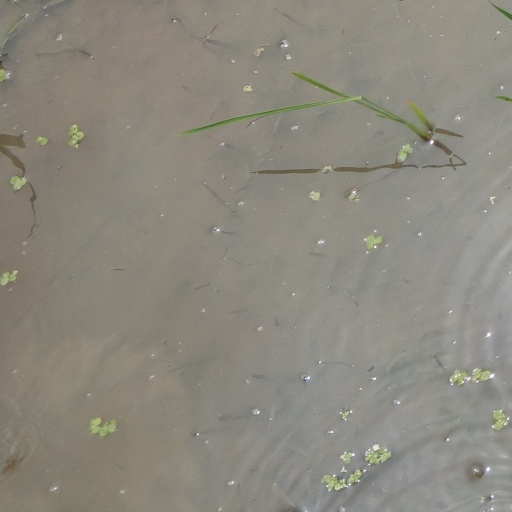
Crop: rice